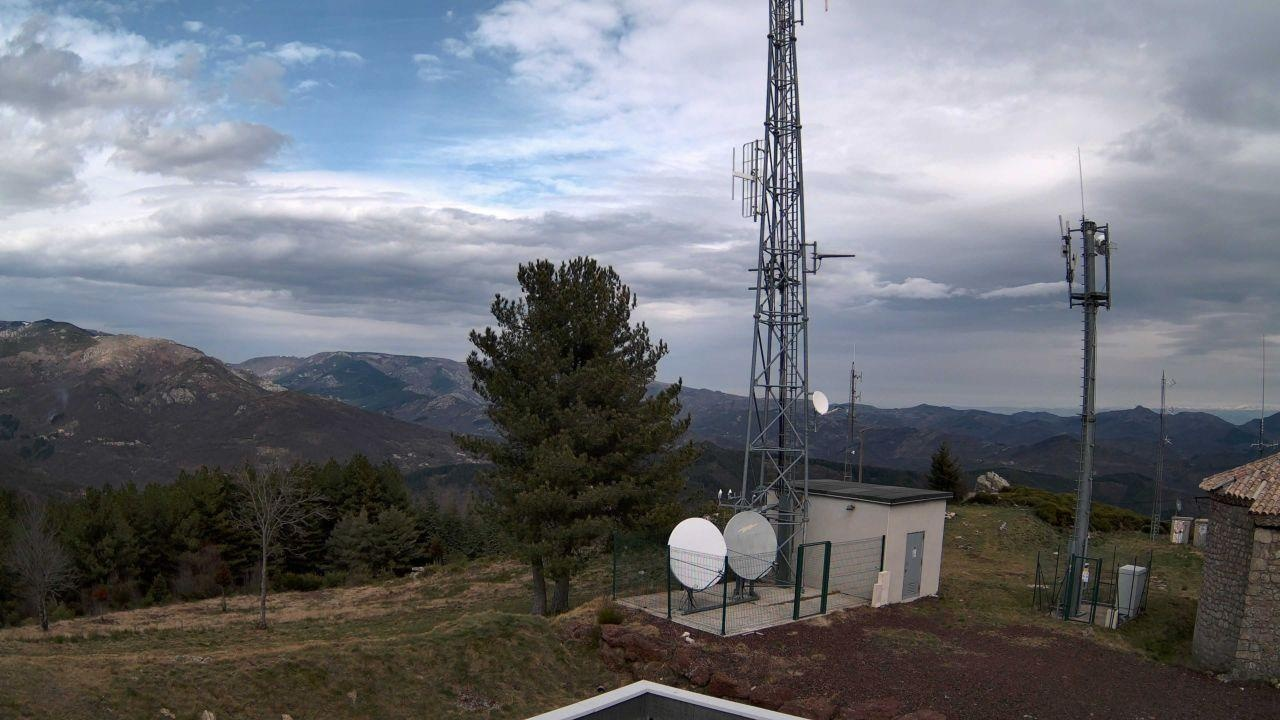
Fire: no
Smoke: yes